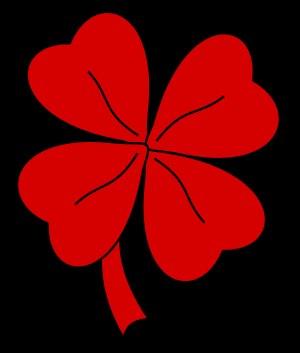
Trouver le trèfle pourpre à quatre feuilles est le premier OAV de l'anime Naruto.